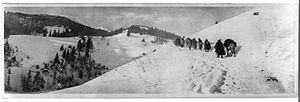
La Retraite Serbe à Rougovo Српски / srpski: Српске трупе у повлачењу у близини Ругова 1915. године.